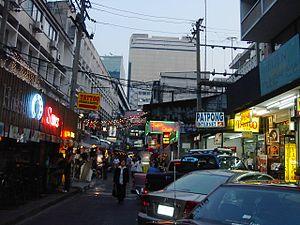
Patpong est un quartier chaud de Bangkok, Thaïlande, s'adressant principalement, mais non exclusivement, aux touristes étrangers et aux expatriés. Bien que Patpong soit internationalement renommé comme l'un des « quartiers phares » au cœur de l'industrie du sexe de Bangkok, la ville dénombre en fait de nombreux quartiers chauds, bien plus populaires auprès de la gent masculine thaïlandaise. Un marché nocturne, orienté vers le tourisme, est aussi situé dans Patpong.